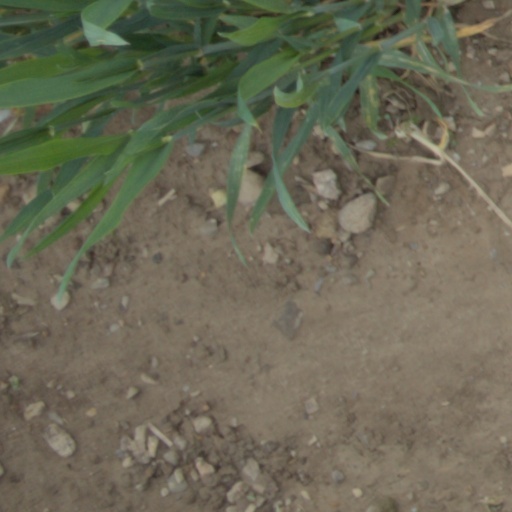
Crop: wheat